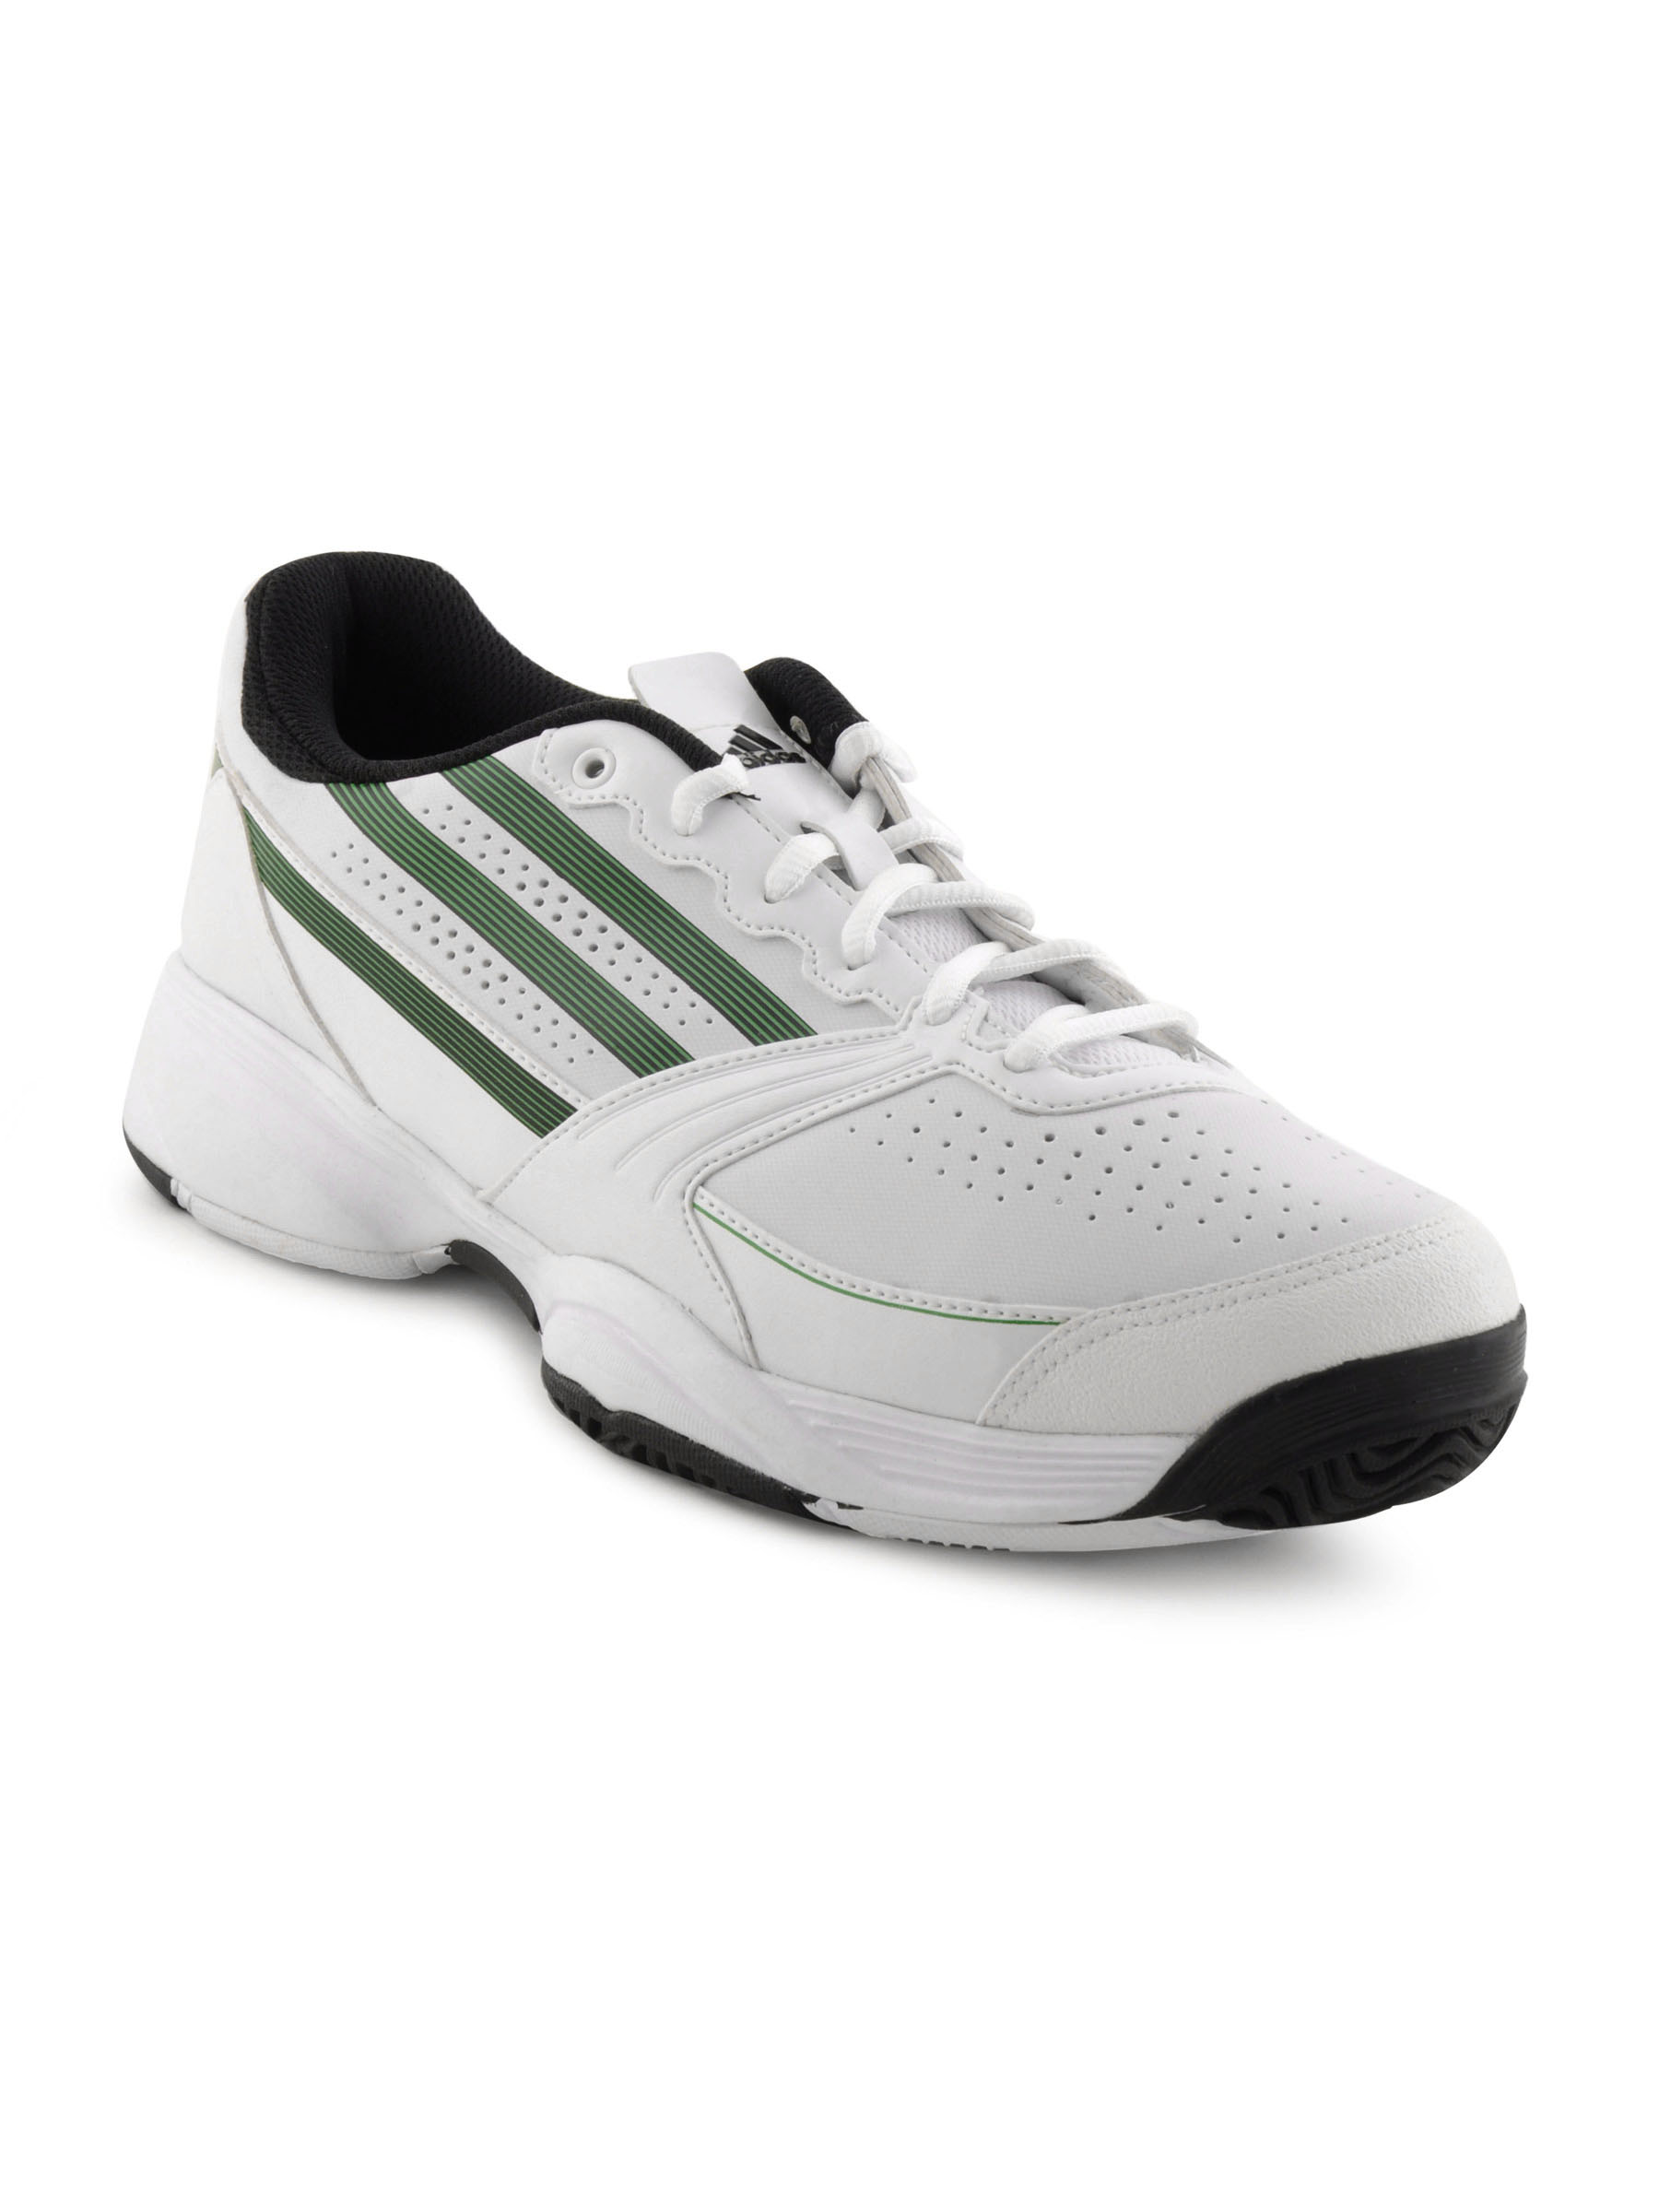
ADIDAS Men Galaxy Elite White Sports Shoes
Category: Footwear / Shoes / Sports Shoes
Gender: Men
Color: White
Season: Summer 2011
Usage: Sports